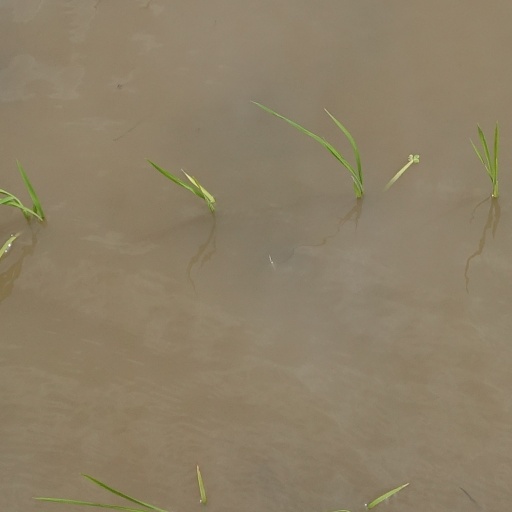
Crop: rice